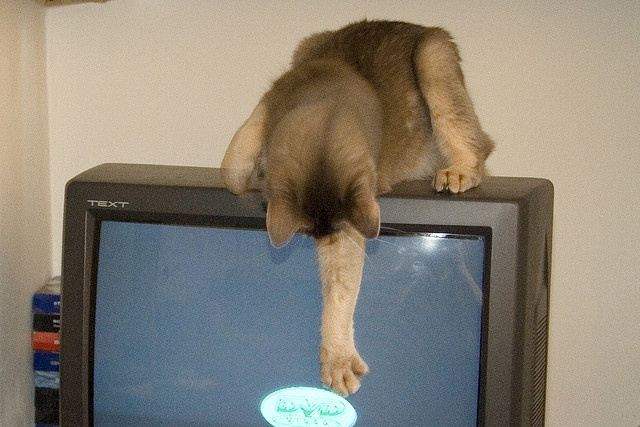
A curious cat reaching down at an object on a television screen.
A cat is pawing at a television screen.
A cat that is on top of a small television and reaching one paw down at an image on the screen.
a cat trying to play with something in the tv
A cat laying on top of a TV with a logo on it.